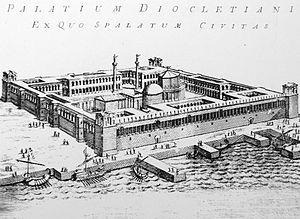
Le palais de Dioclétien est la résidence impériale fortifiée construite par l'empereur Dioclétien sur la côte dalmate pour s'y retirer après son abdication volontaire en 305. C'est l'un des édifices de l'Antiquité tardive les mieux conservés. Ces vestiges sont préservés dans le cœur historique de Split, en Croatie. Contrairement à une légende populaire, la ville — Spalatum en latin — doit son nom à celui de la cité grecque voisine d'Aspalathos — « buisson blanc » — et non au terme latin signifiant palais — palatium. L'empereur Dioclétien y a vécu l'essentiel des dernières années de sa vie et, à sa mort, son corps a été déposé dans un sarcophage placé dans le mausolée qu'il y avait fait construire.